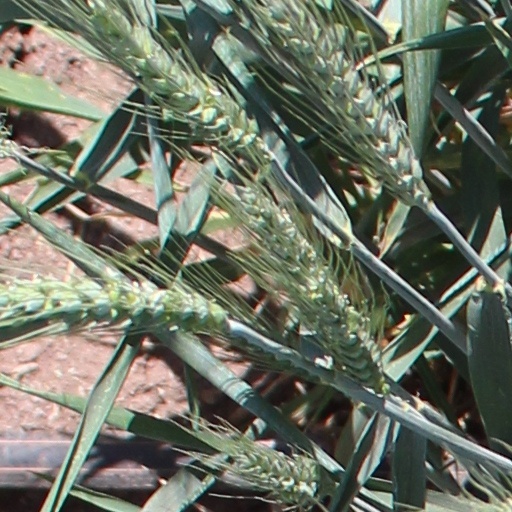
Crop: wheat